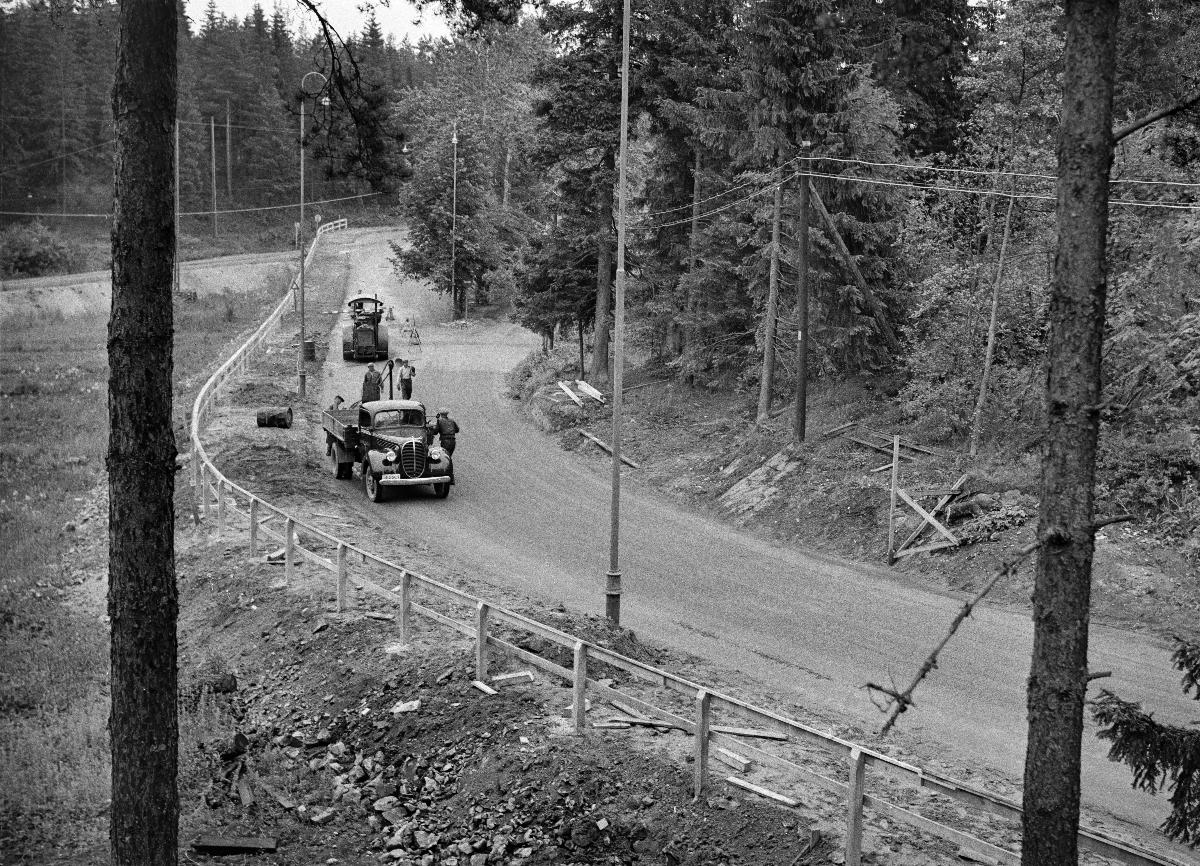
Meilahdentie
Mejlansvägen; Meilahti Road
sisällön kuvaus: Tietöitä Meilahdentiellä Helsingissä 17.7.1939. content description: Road construction work on Meilahdentie, the Meilahti road, in Helsinki 17.7.1939. innehållsbeskrivning: Vägarbeten på Mejlansvägen i Helsingfors 17.7.1939.
Kuvaaja: Sundström, Hugo, kuvaaja
Vuosi: 1939
Paikka: Suomi, Uusimaa, Helsinki, Meilahti Helsinki
Aiheet: HBL; tiet; tietyöt; roads; road constructions; roadworks; vägar; vägarbeten